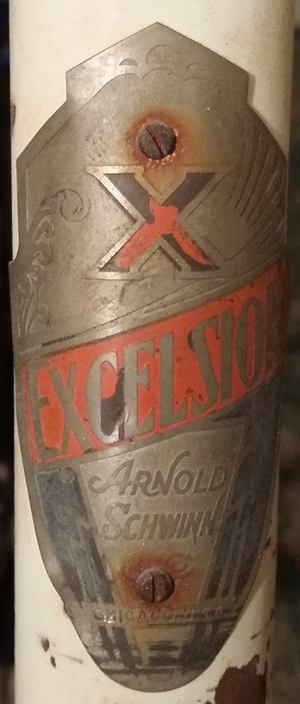
Ignaz Schwinn était un concepteur, le co-fondateur et propriétaire de la Schwinn Bicycle Company.